Texas Rangers (baseball)

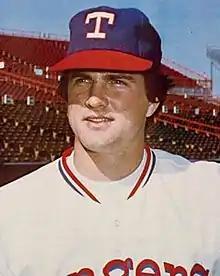
Jim Sundberg, catcher during 1974–1983 and 1988–1989

Prior to the 1972 season, improvements were made to Turnpike Stadium, which reopened as Arlington Stadium, in preparation for the inaugural season of the Texas Rangers. The team played its first game on April 15, 1972, a 1–0 loss at the hands of the California Angels, their 1961 expansion cousins. The next day, the Rangers defeated the Angels, 5–1, for the club's first victory.